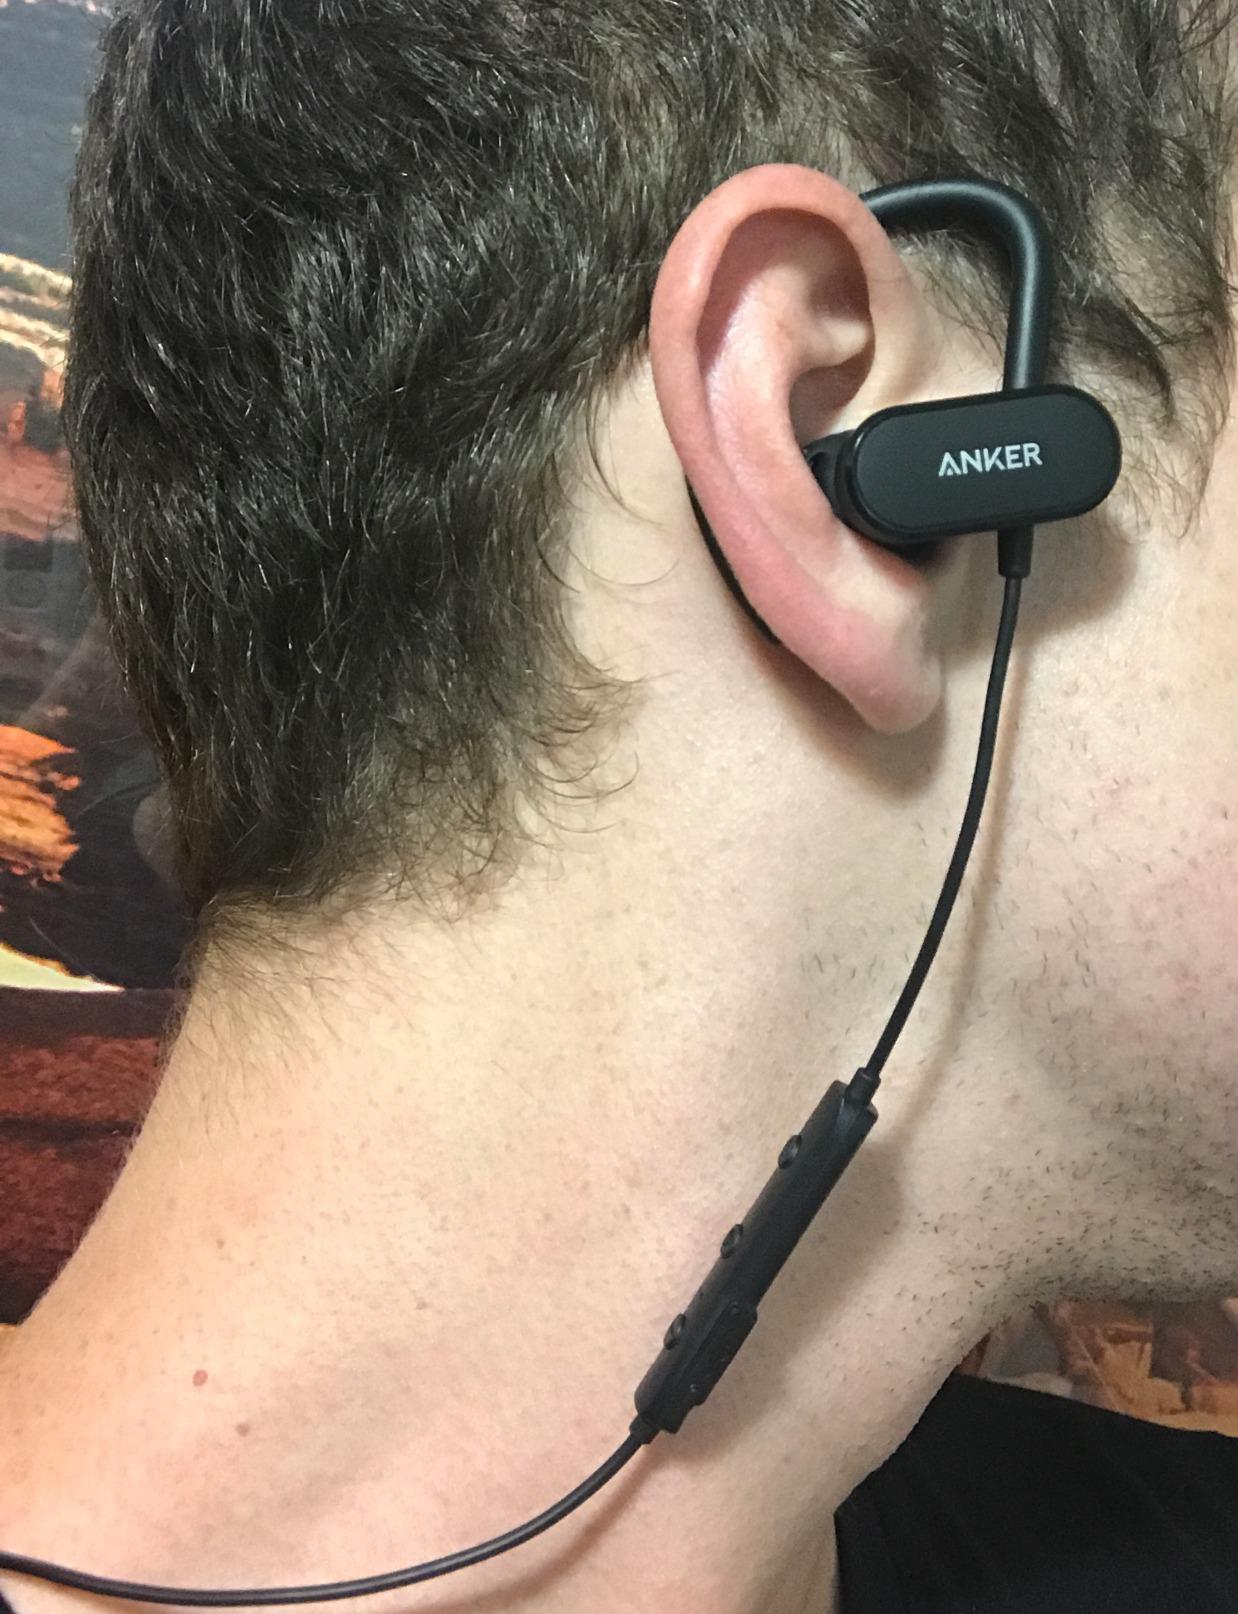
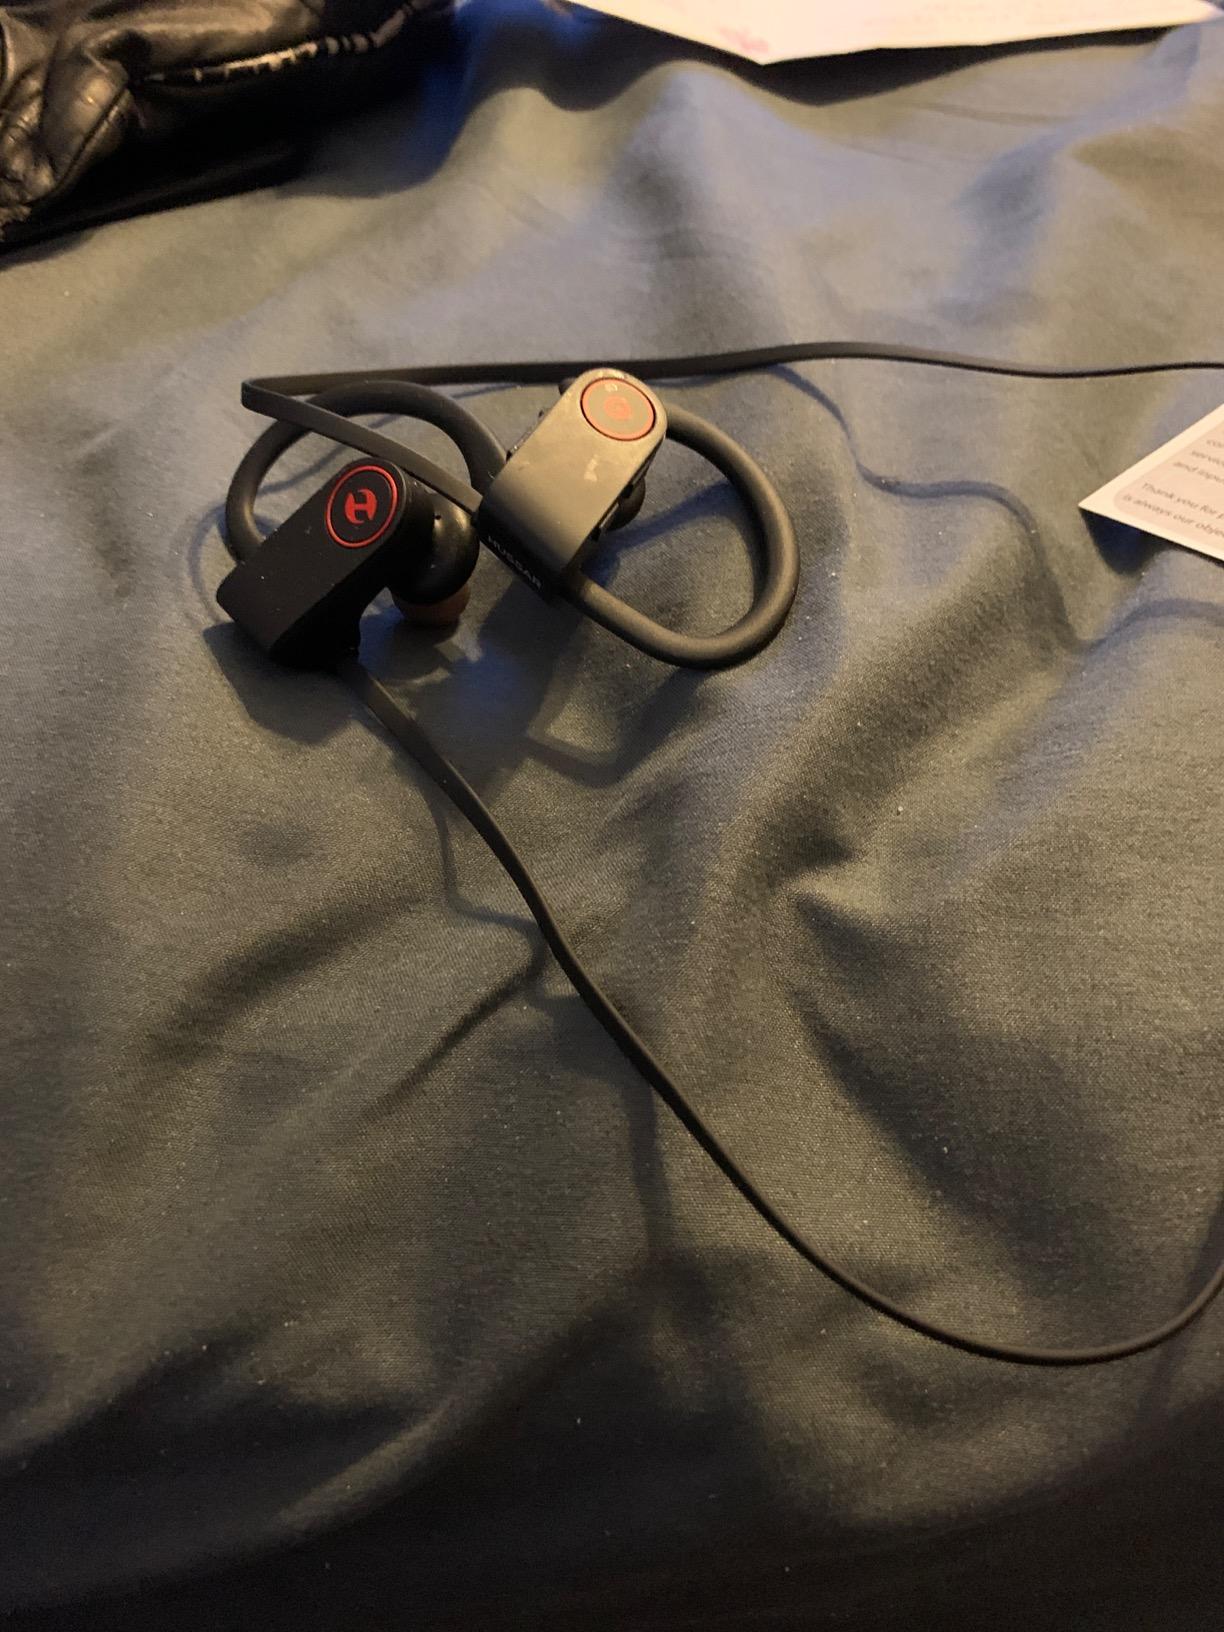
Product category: headphones
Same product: no